Puerto Rico Highway 10

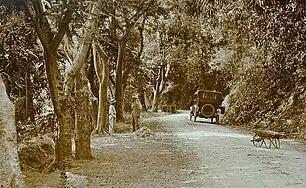
The Ponce–Adjuntas Road in Ponce circa 1920, now a section of PR-123 that is bypassed by PR-10

PR-10 runs alongside Río Grande de Arecibo for several miles. The road intersects with PR-111 which leads west to the town of Lares, in the lower Central Karst Zone, and east to downtown Utuado and on to Caonillas Lake west of Utuado. The roads continues north where it intersects the old road to Arecibo, PR-123. Further north the road also intersects PR-621 which leads to PR-146 and Dos Bocas Lake, a major source of hydroelectricity. Traversing the Central Karst Zone, PR-10 follows a course parallel to Rio Grande de Arecibo. A connecting road, PR-6626 accesses PR-626, which leads to various rural Arecibo barrios. Continuing north, PR-10 descends from the mountains and enters Puerto Rico's northern coastal valleys. It intersects again with PR-123 acerca de San Pedro. Shortly after, the road becomes a divided highway. Further north, the road intersects PR-651 connecting to Hatillo, and PR-652, which accesses the 6barrios along the southern edge of the City of Arecibo, and leads to the former Arecibo Observatory. There is an interchange with PR-22, the main limited access highway on Puerto Rico's northern coast. A little over a mile later, PR-10 terminates at an intersection with PR-2.